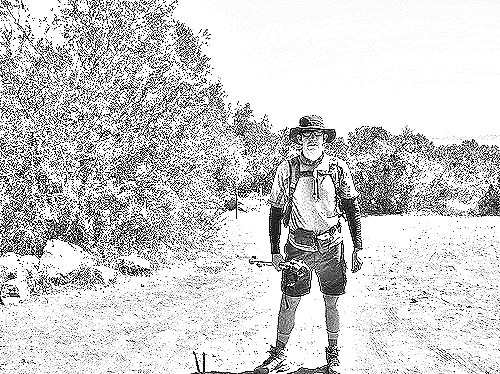
Portrait style: Sketch Portrait